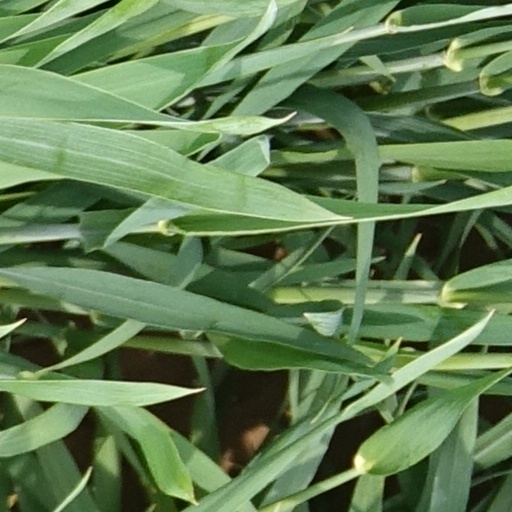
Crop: wheat